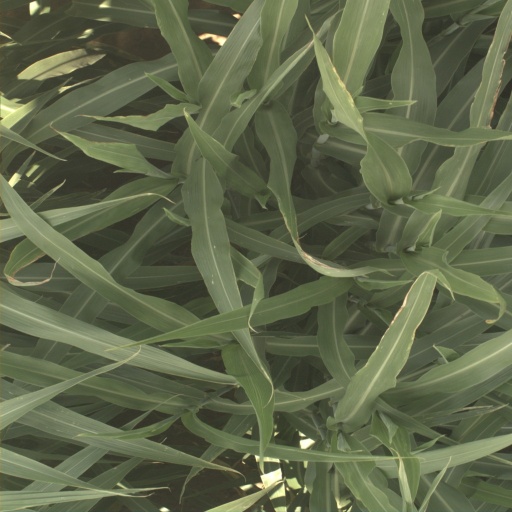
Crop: sorghum